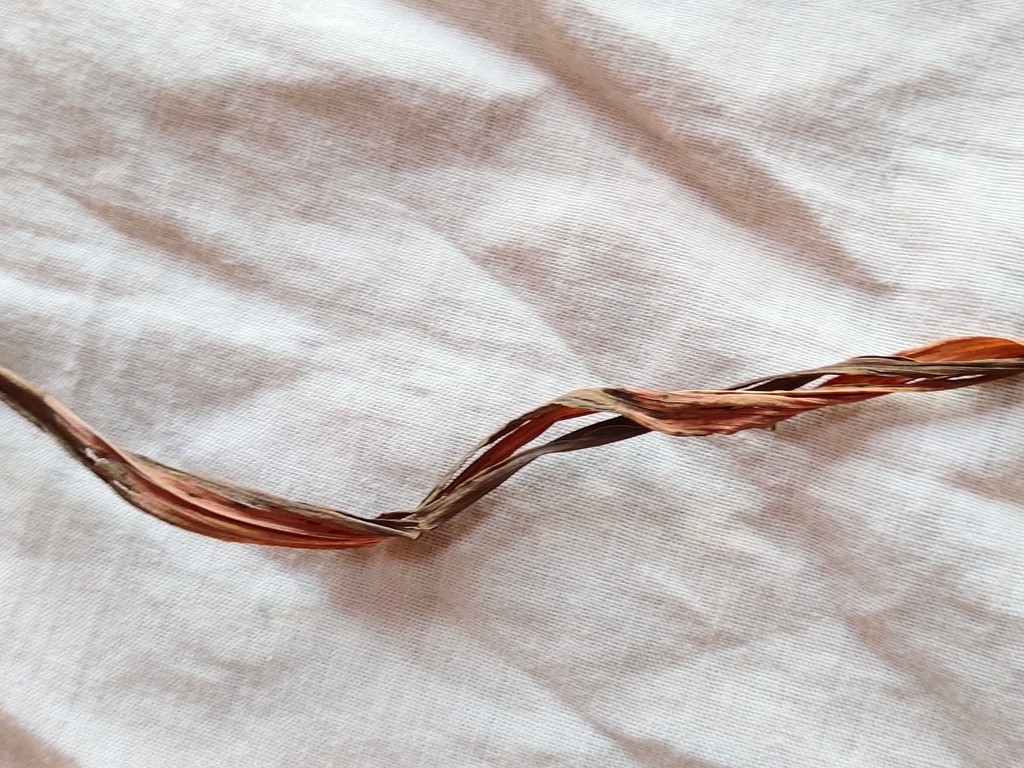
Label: Dried